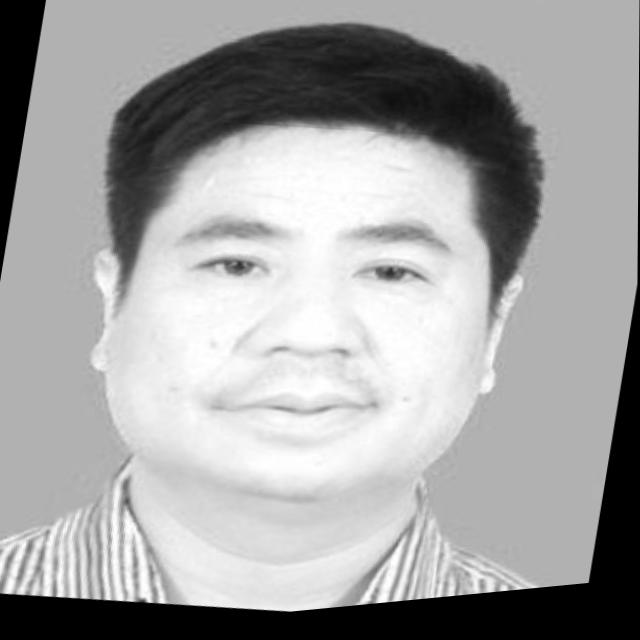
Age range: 45-64